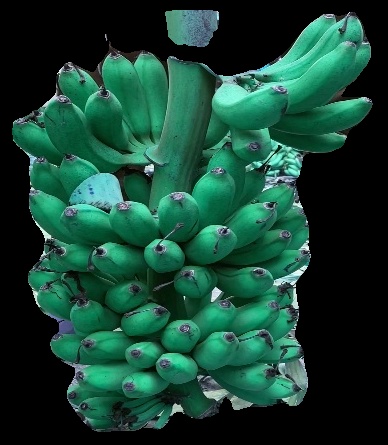
Variety: rasbale
Grade: grade1